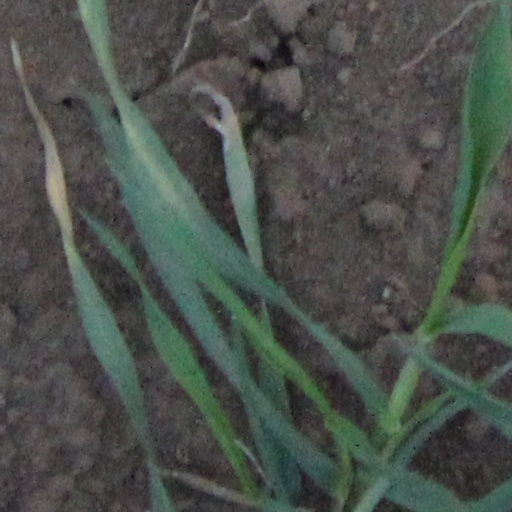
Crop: wheat